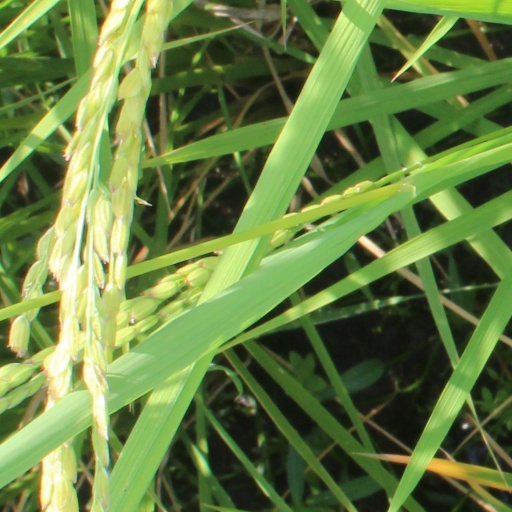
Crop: rice